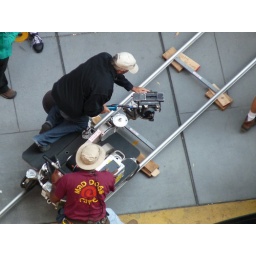
Trauma (the new NBC TV show) is filming in San Francisco at Bush and Sansome street